Waterman Pen Company

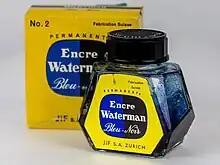
Waterman ink "Bleu-Noire", made in Switzerland by JiF S.A., Zurich, 1977

Waterman's French subsidiary, Waterman-JiF (Jules-Isidore Fagard) later Waterman S.A., continued to prosper and eventually absorbed what remained of the American company and its British arm.